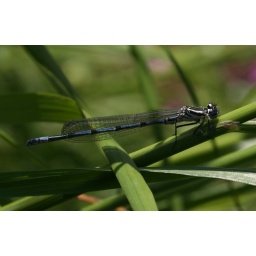
A blue dragonfly perches on a grass stalk in a field in Potters Bar.